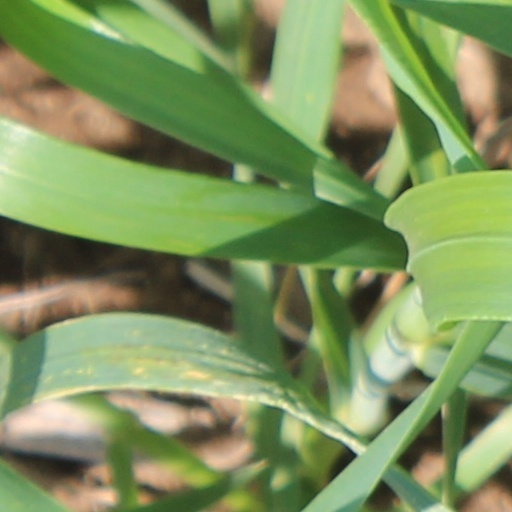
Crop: wheat